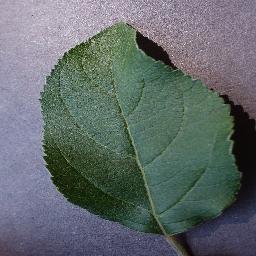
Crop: apple
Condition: healthy